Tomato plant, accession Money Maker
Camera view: bottom (45 deg); turntable rotation: 240 degrees
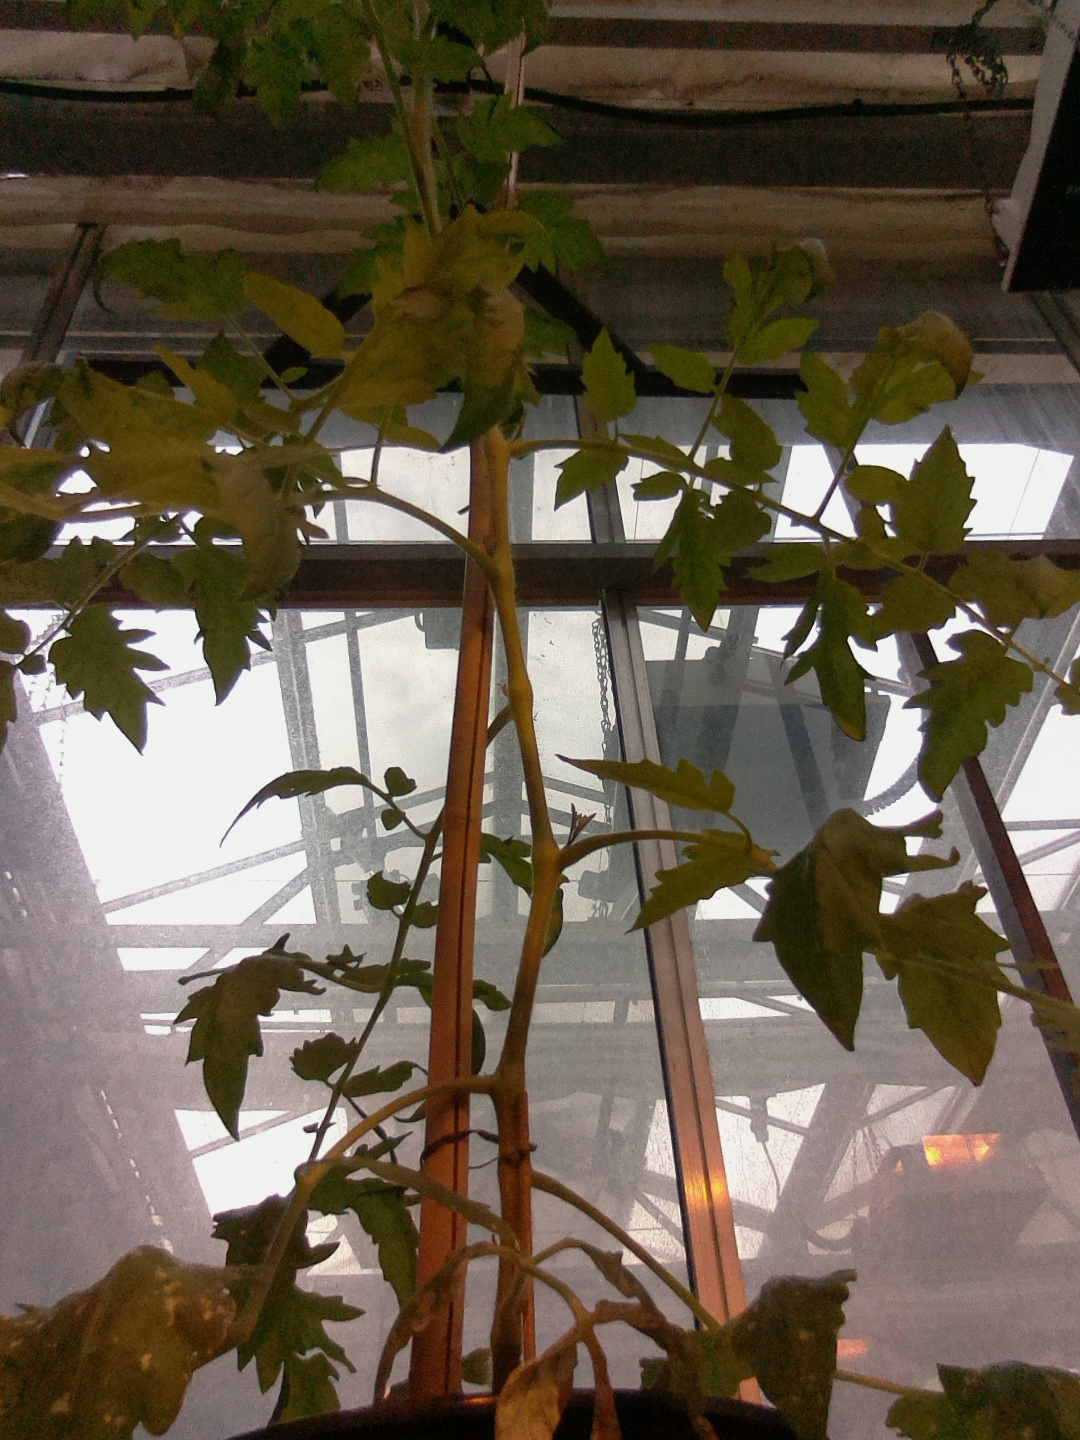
BBCH growth stage 65: Full flowering, 50%-60% of flowers open, first petals falling